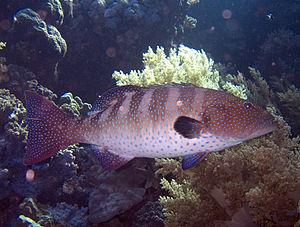
Plectropomus est un genre de mérous de la famille des Serranidae.